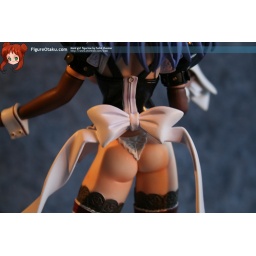
Sexy maid girl by Solid theater